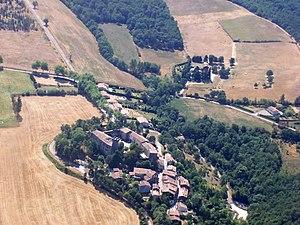
Vue aérienne de La Pomarède
La Pomarède est une commune française située dans le département de l'Aude en région Occitanie. Ses habitants sont appelés les Pomarédois.